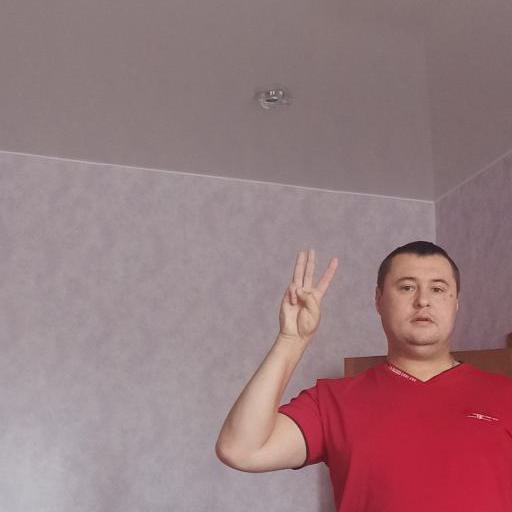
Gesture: three